Generali-class destroyer

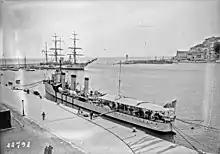
Generale Marcello Prestinari - 1923

The class was known also by name of his first unit, "Generale Antonio Cantore". All other ships were dedicated to Italian generals. All ships were built by Cantieri navali Odero at Sestri Ponente. None of them survived the war.